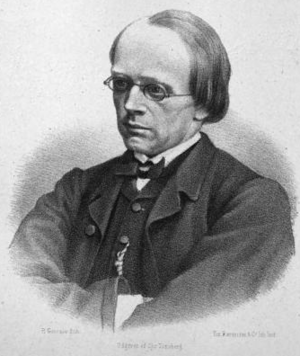
Halfdan Kjerulf
Halfdan Kjerulf
Halfdan Kjerulf var norsk komponist.